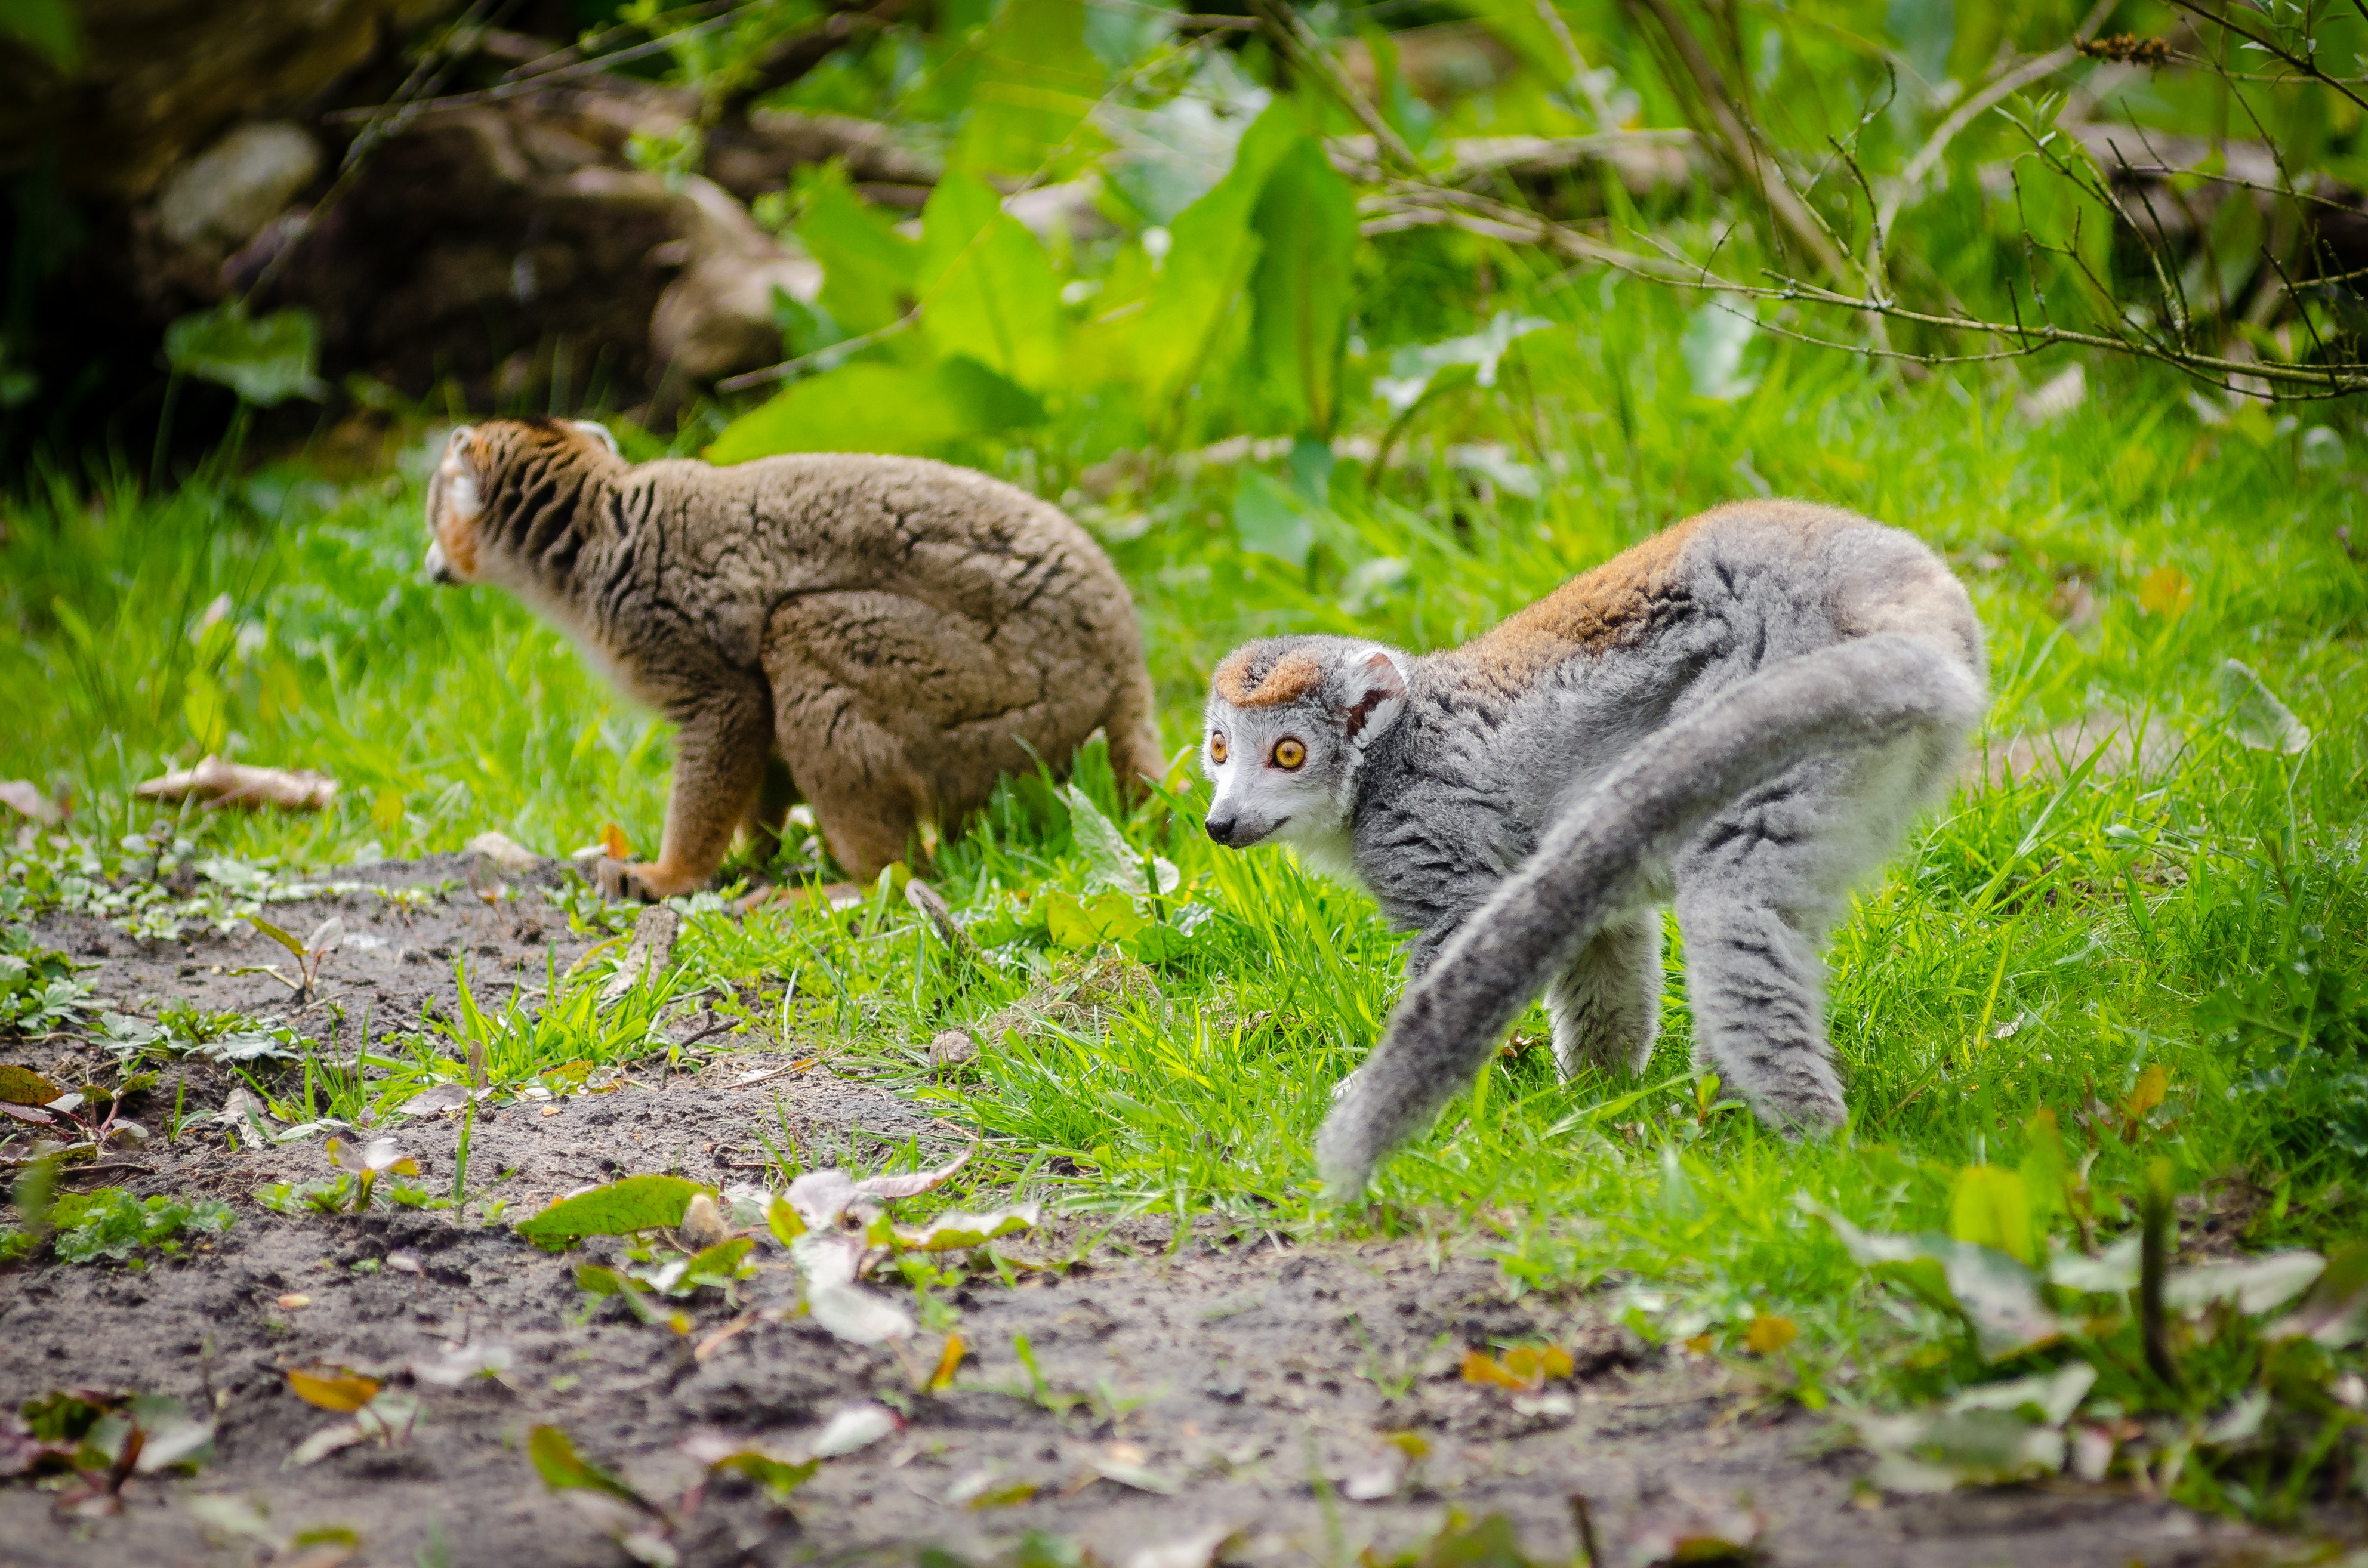
vertebrate, mammal, wildlife, terrestrial animal, tail, primate, zoo, organism, grass, national park, adaptation, forest, macaque, recreation, plant, fawn, safari